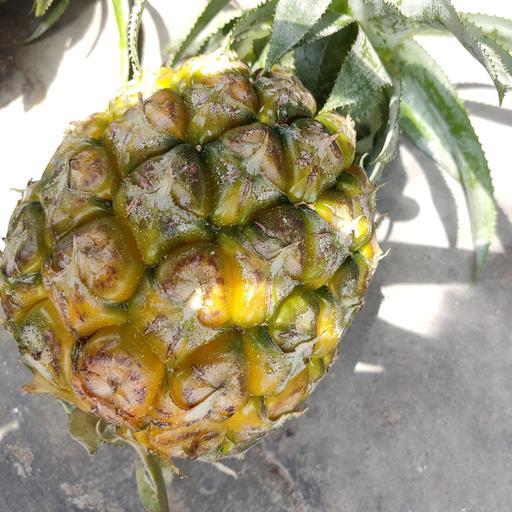
Crop type: Pineapple